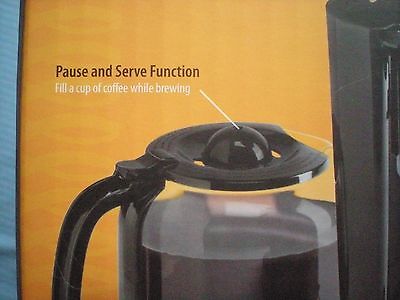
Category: coffee maker